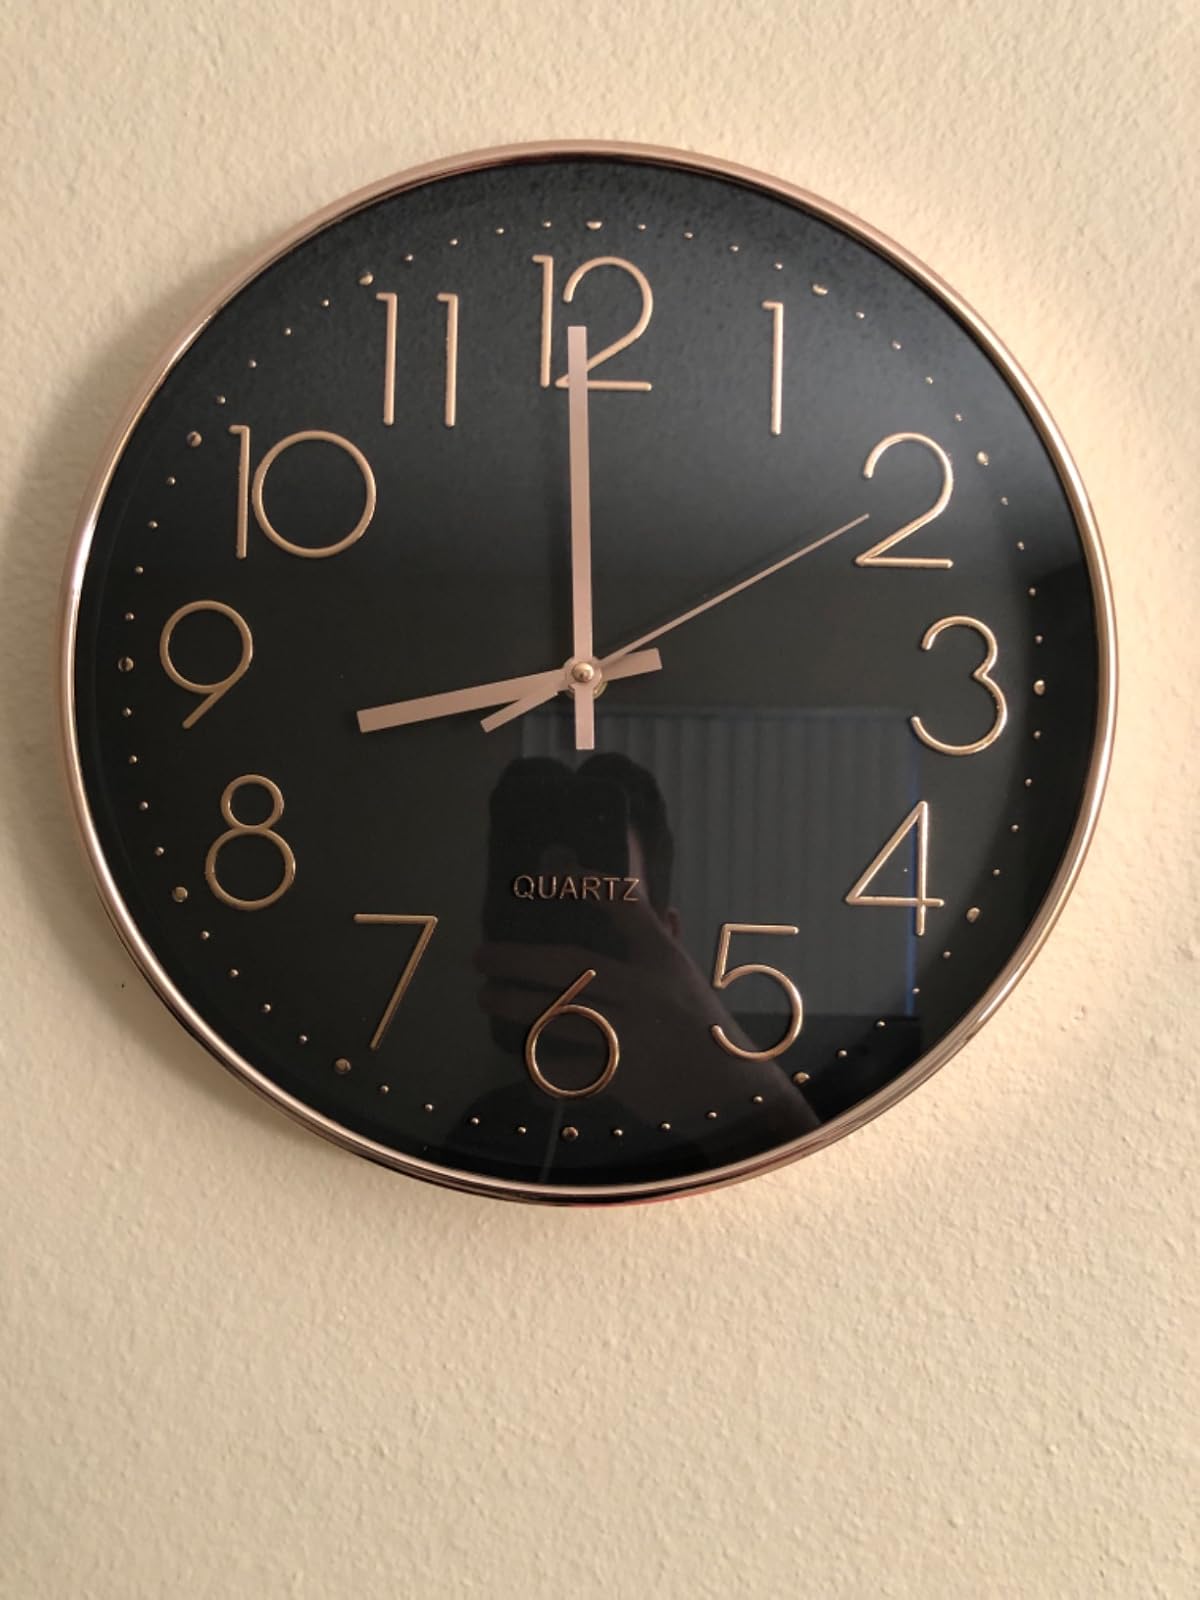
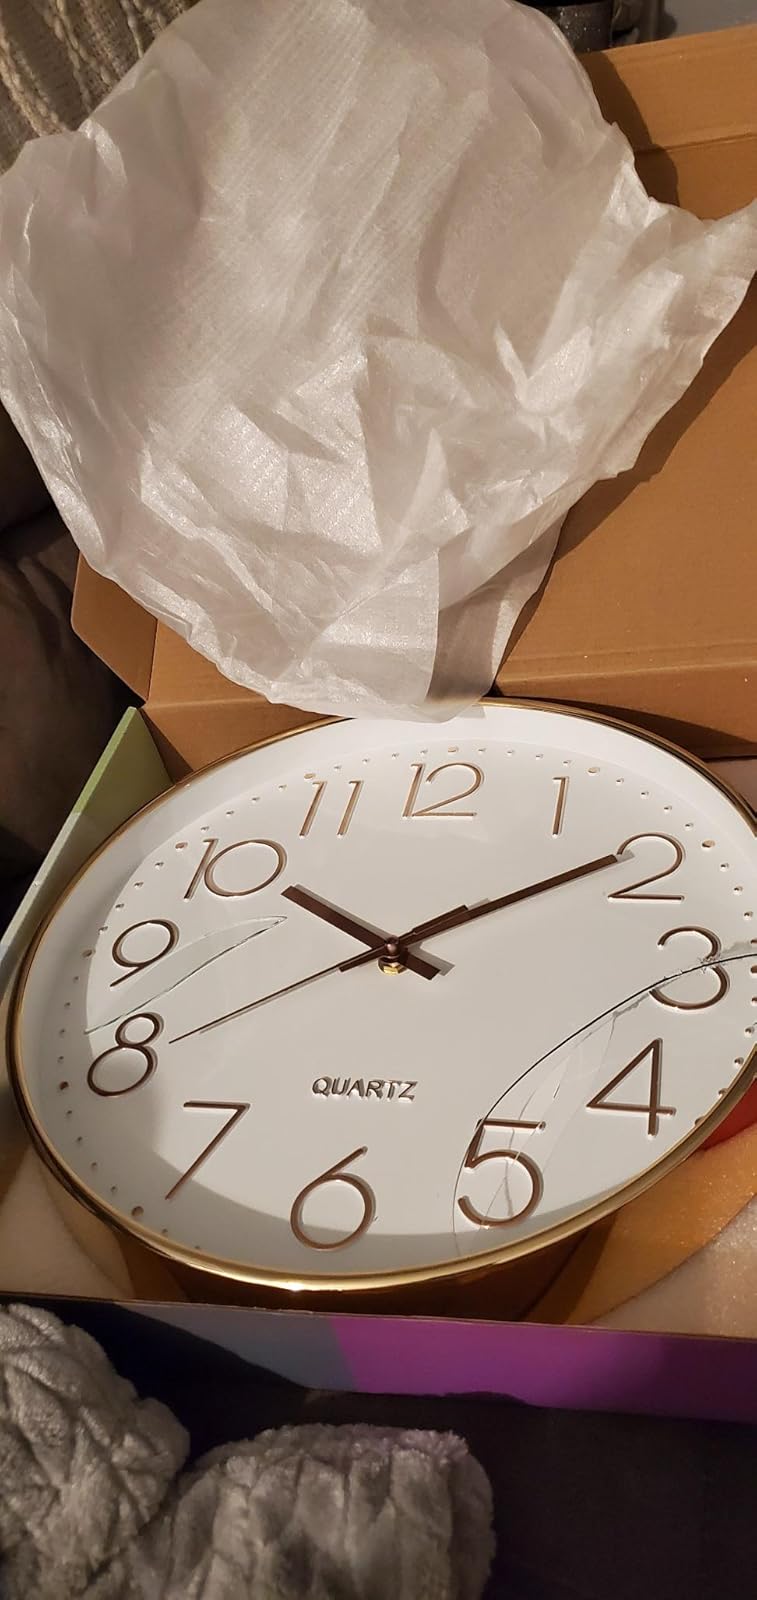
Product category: clock
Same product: no